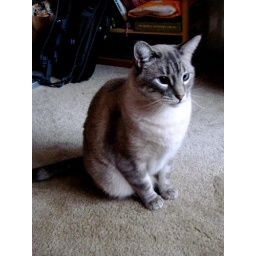
My cat Tora sitting in my bedroom on the floor